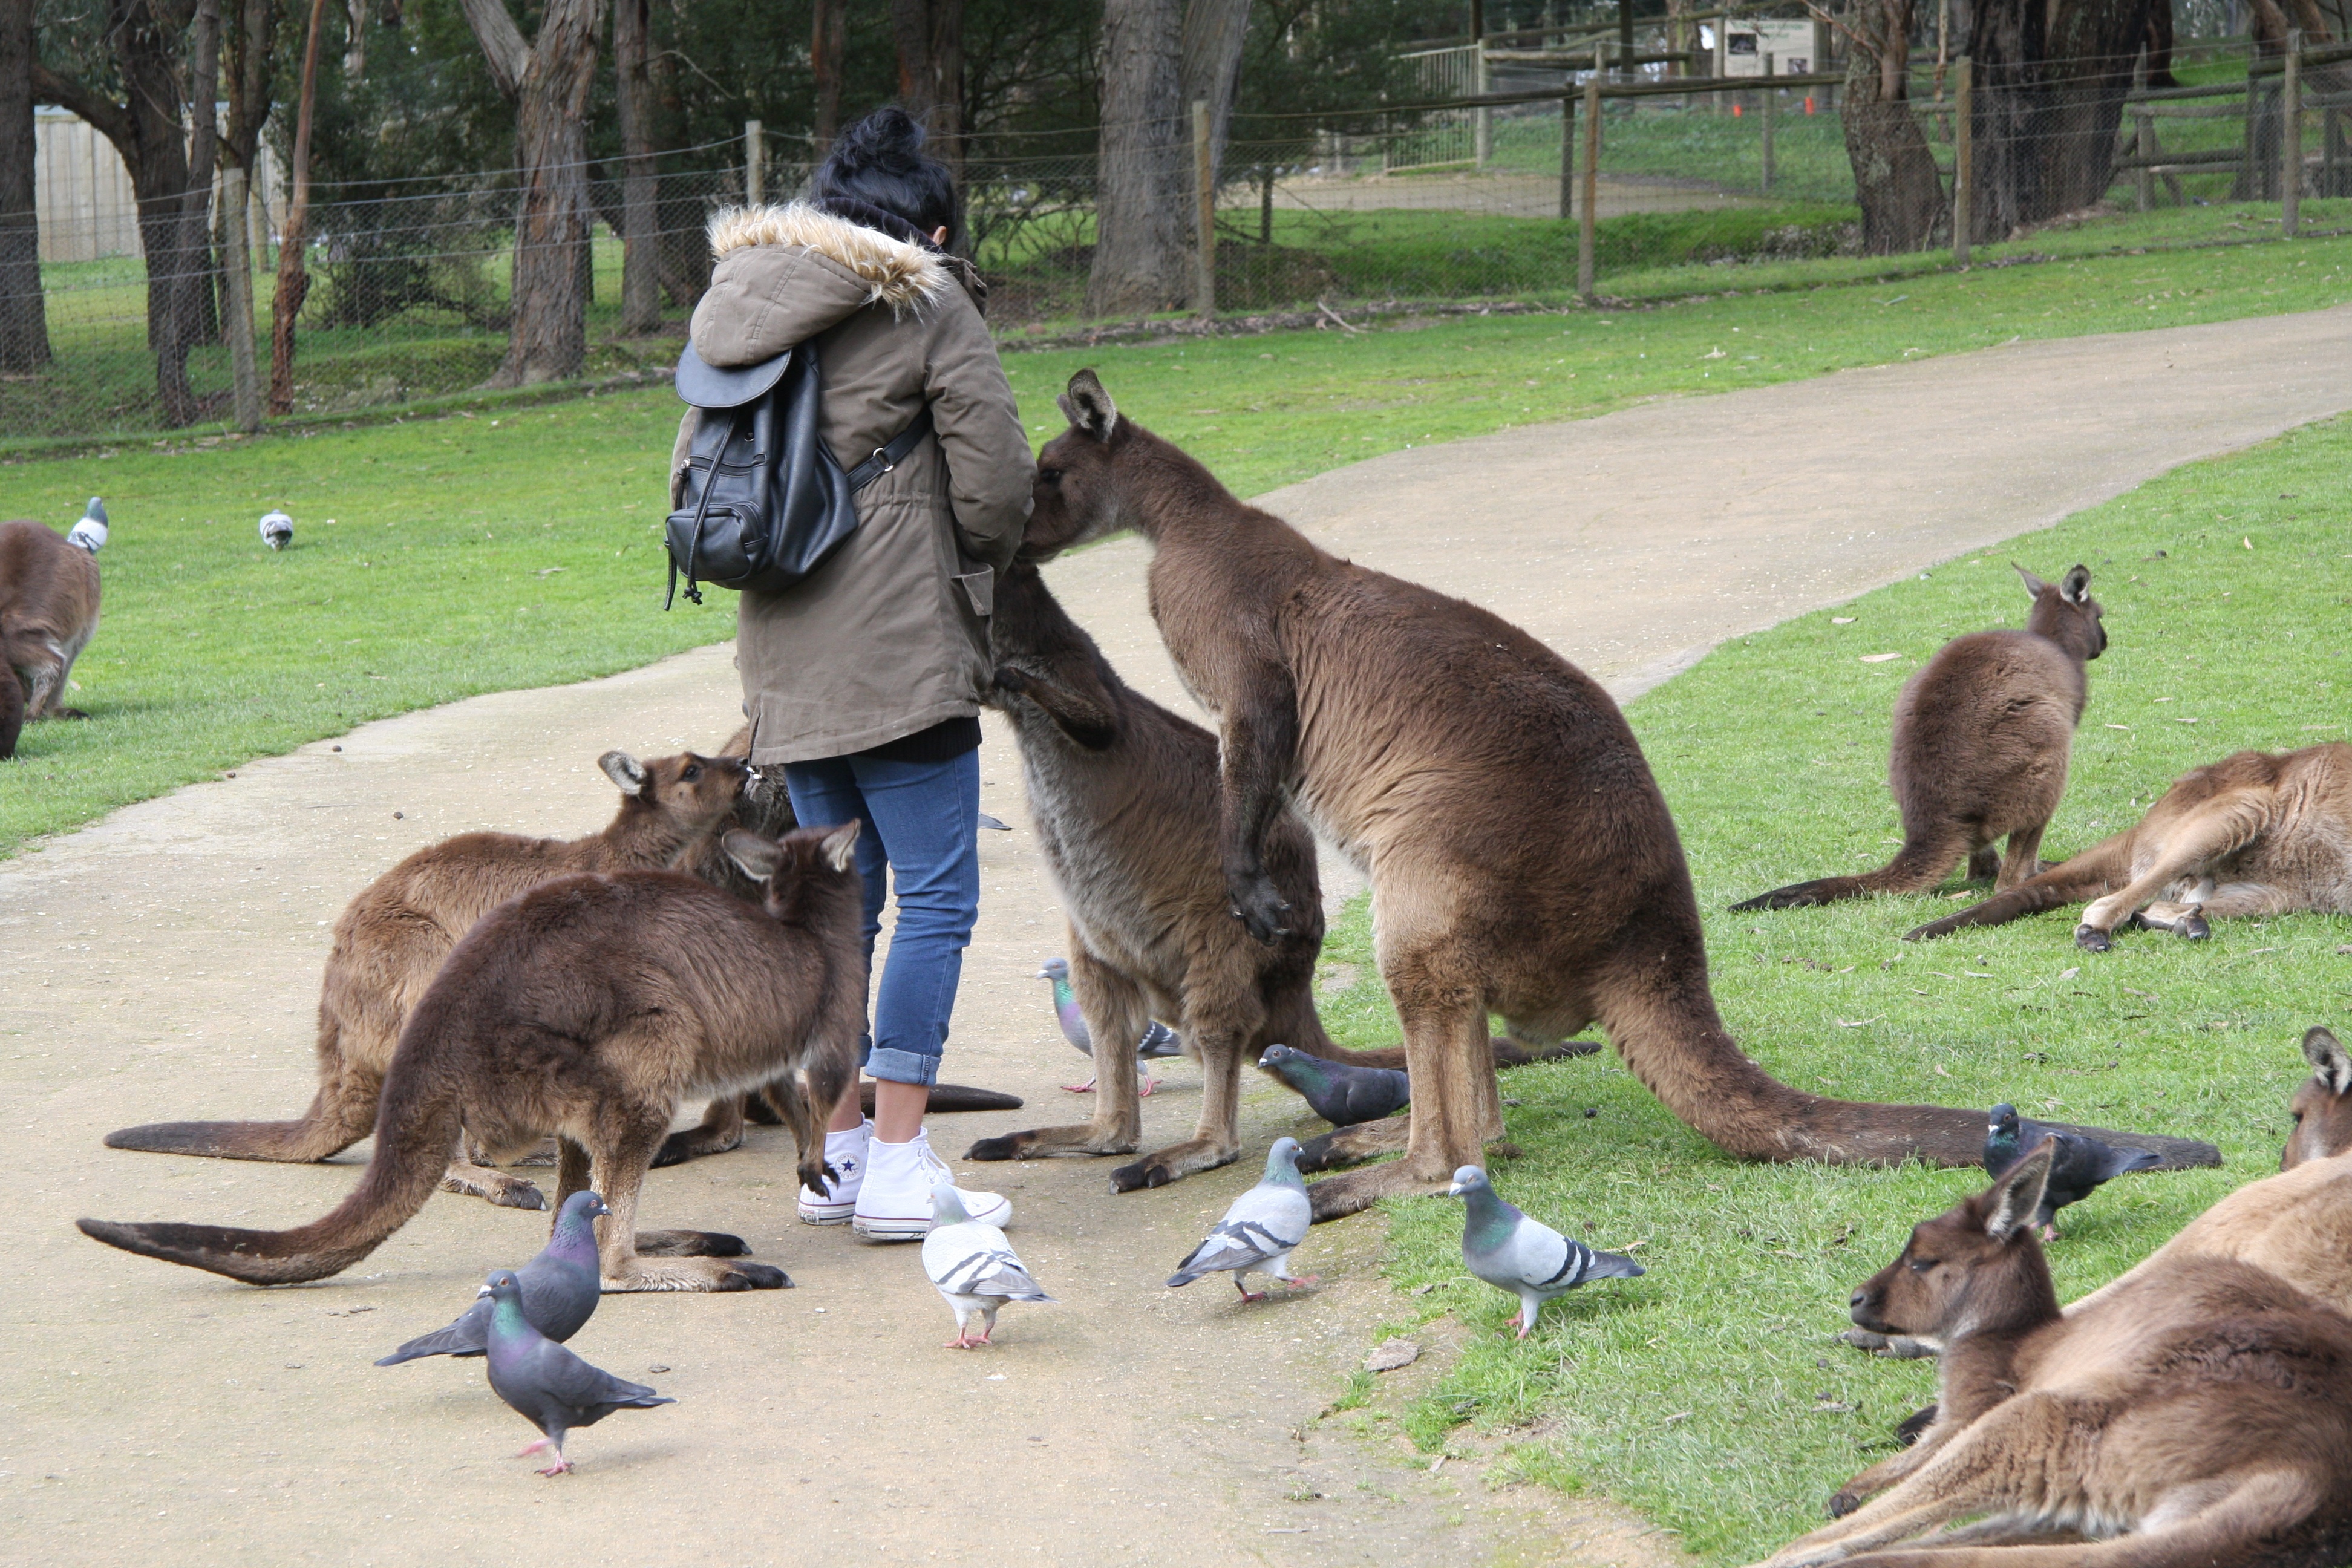
mammal, fauna, kangaroo, australia, marsupial, macropodidae, ballarat, street dog, wolfdog, czechoslovakian wolfdog